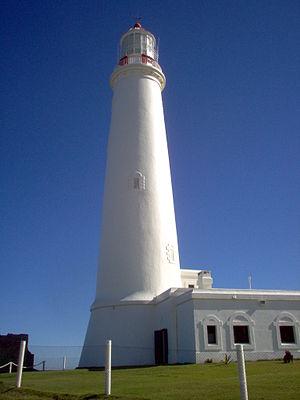
Le phare Cabo de Santa María a été mis en service le 1ᵉʳ septembre 1874. Le phare maritime est situé à La Paloma en Uruguay.
Cette page dresse la liste des quinze phares d'Uruguay.
Le département de Rocha est un département de l'Uruguay situé dans le sud-est du pays.